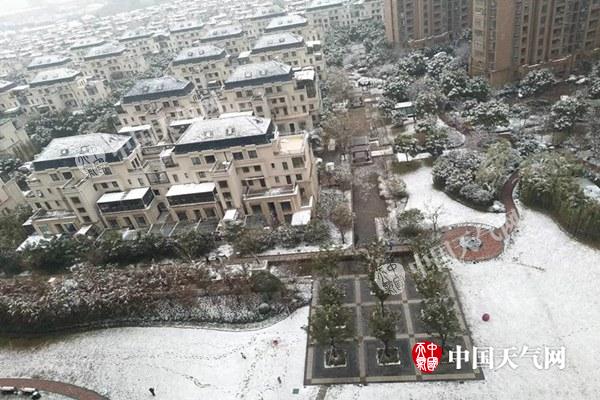
Weather: snow or frosty